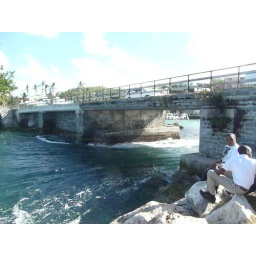
P1250207 Bridge and ocean by bus stop